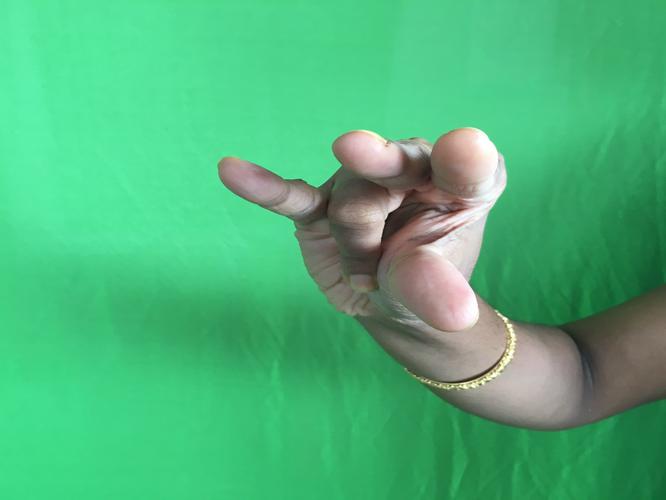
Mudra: Kangulam
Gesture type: single_hand